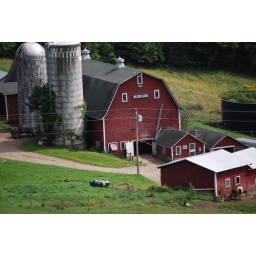
barn with silos and gambrel roof in barnet